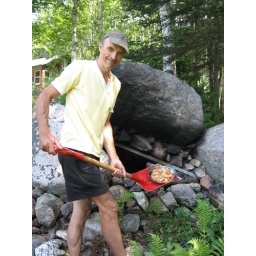
Pizza baked in the stone pile oven